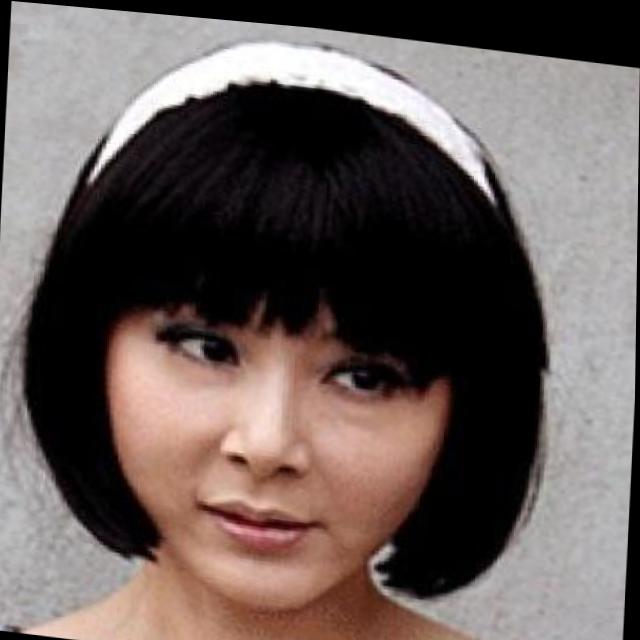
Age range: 21-44